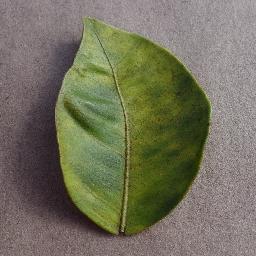
Label: Orange___Haunglongbing_(Citrus_greening)